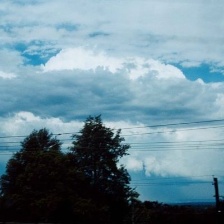
Cloud type: Altocumulus